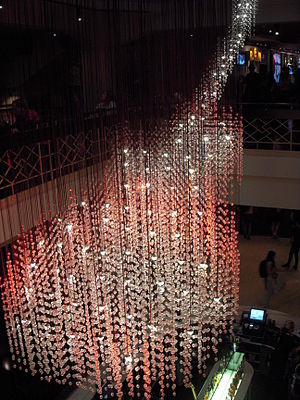
Hard Rock Café / Lande
Udsmykning på Hard Rock Café i Prag: Hundreder af elpærer ophængt så de danner en kæmpe-guitar. September 2010.
Lyskunst på Hard Rock Café i Prag. Kæmpestor guitar skabt af massevis af elektriske lamper. 22. september 2010.
Hark Rock Café er en restaurant/café-kæde, som ligger i 50 lande med 134 caféer.